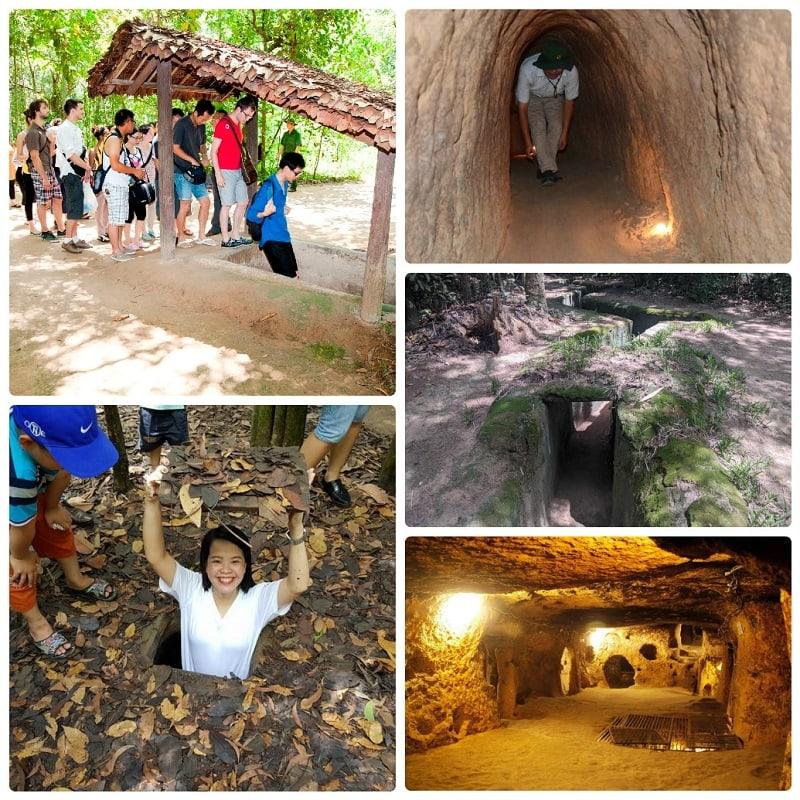
có nhiều người đang đi xuống một căn hầm